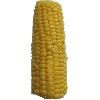
Label: Corn 1